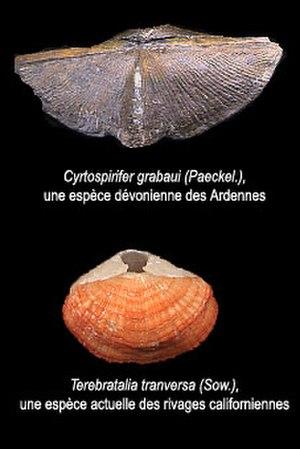
Cyrtospirifer geabaui (Paeckel) une espèce dévonienne des Ardennes et une Terebratalia tranversa(Sow) espèce actuelle de Californie.